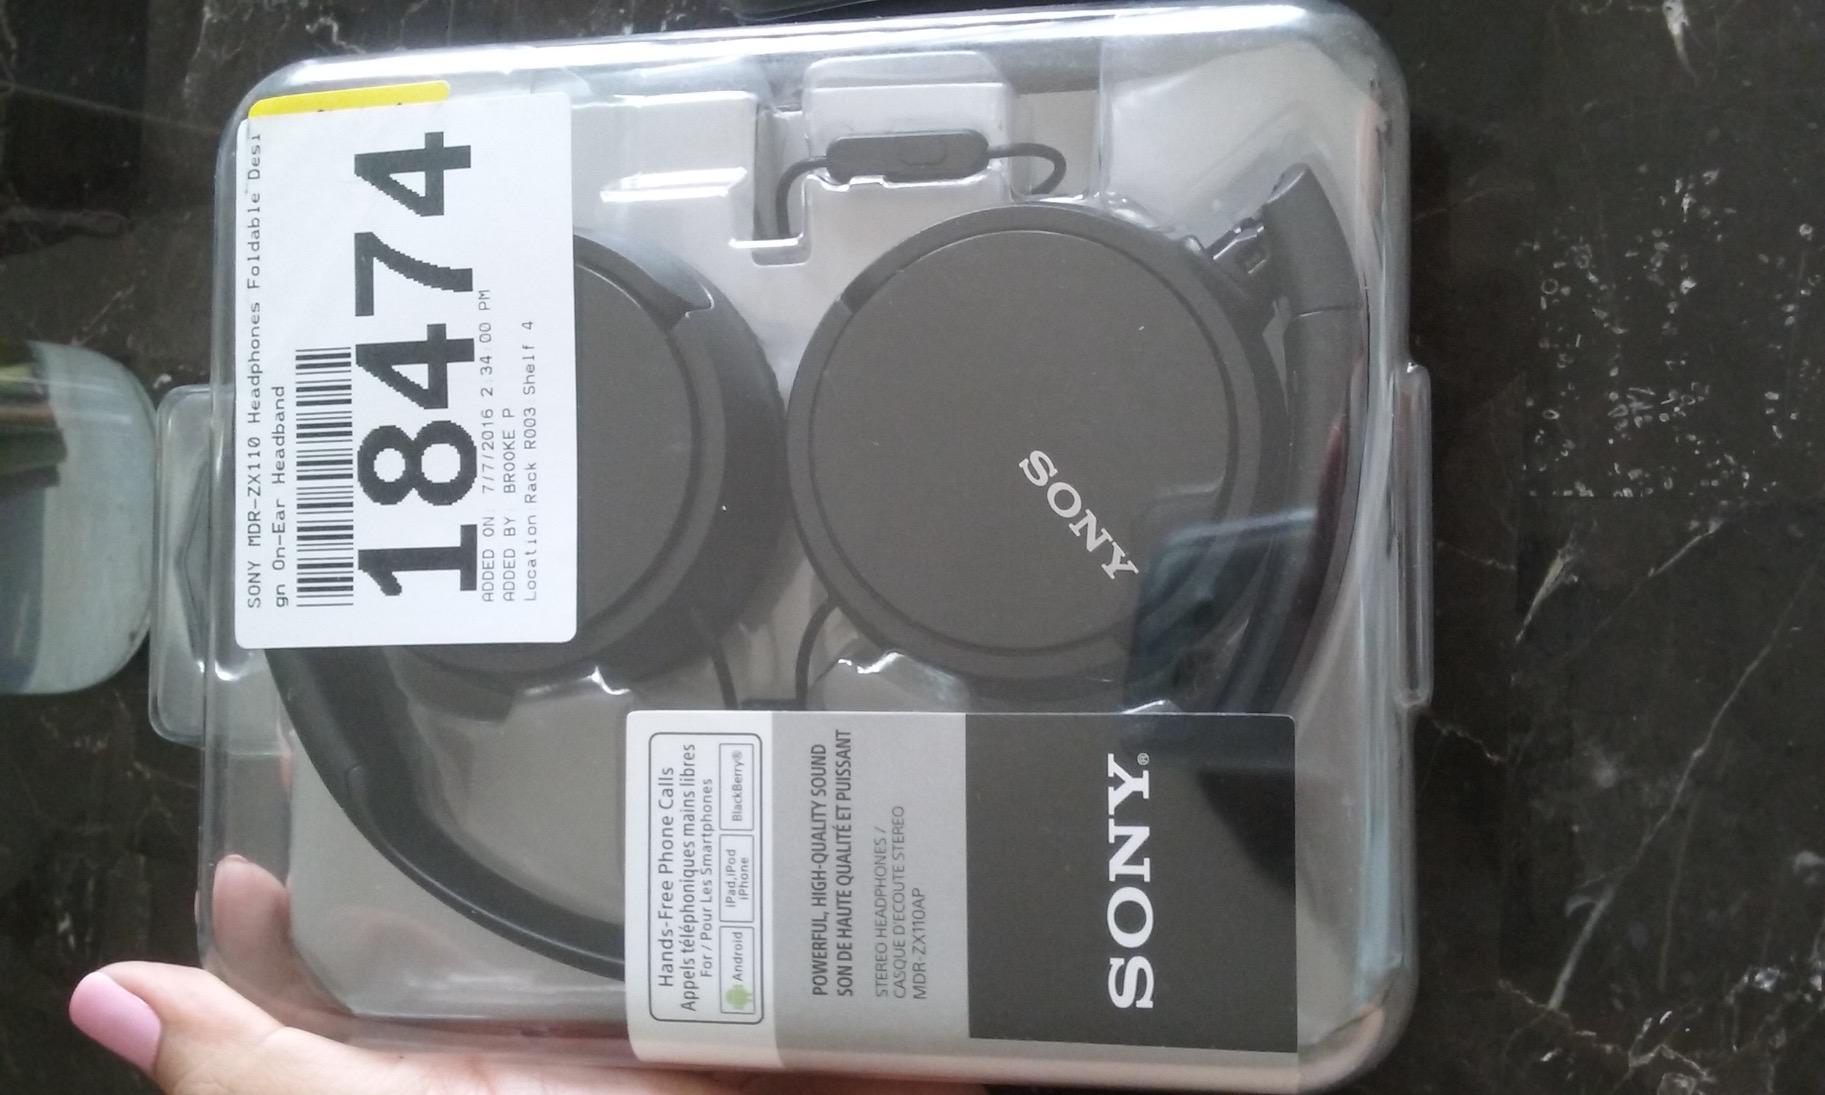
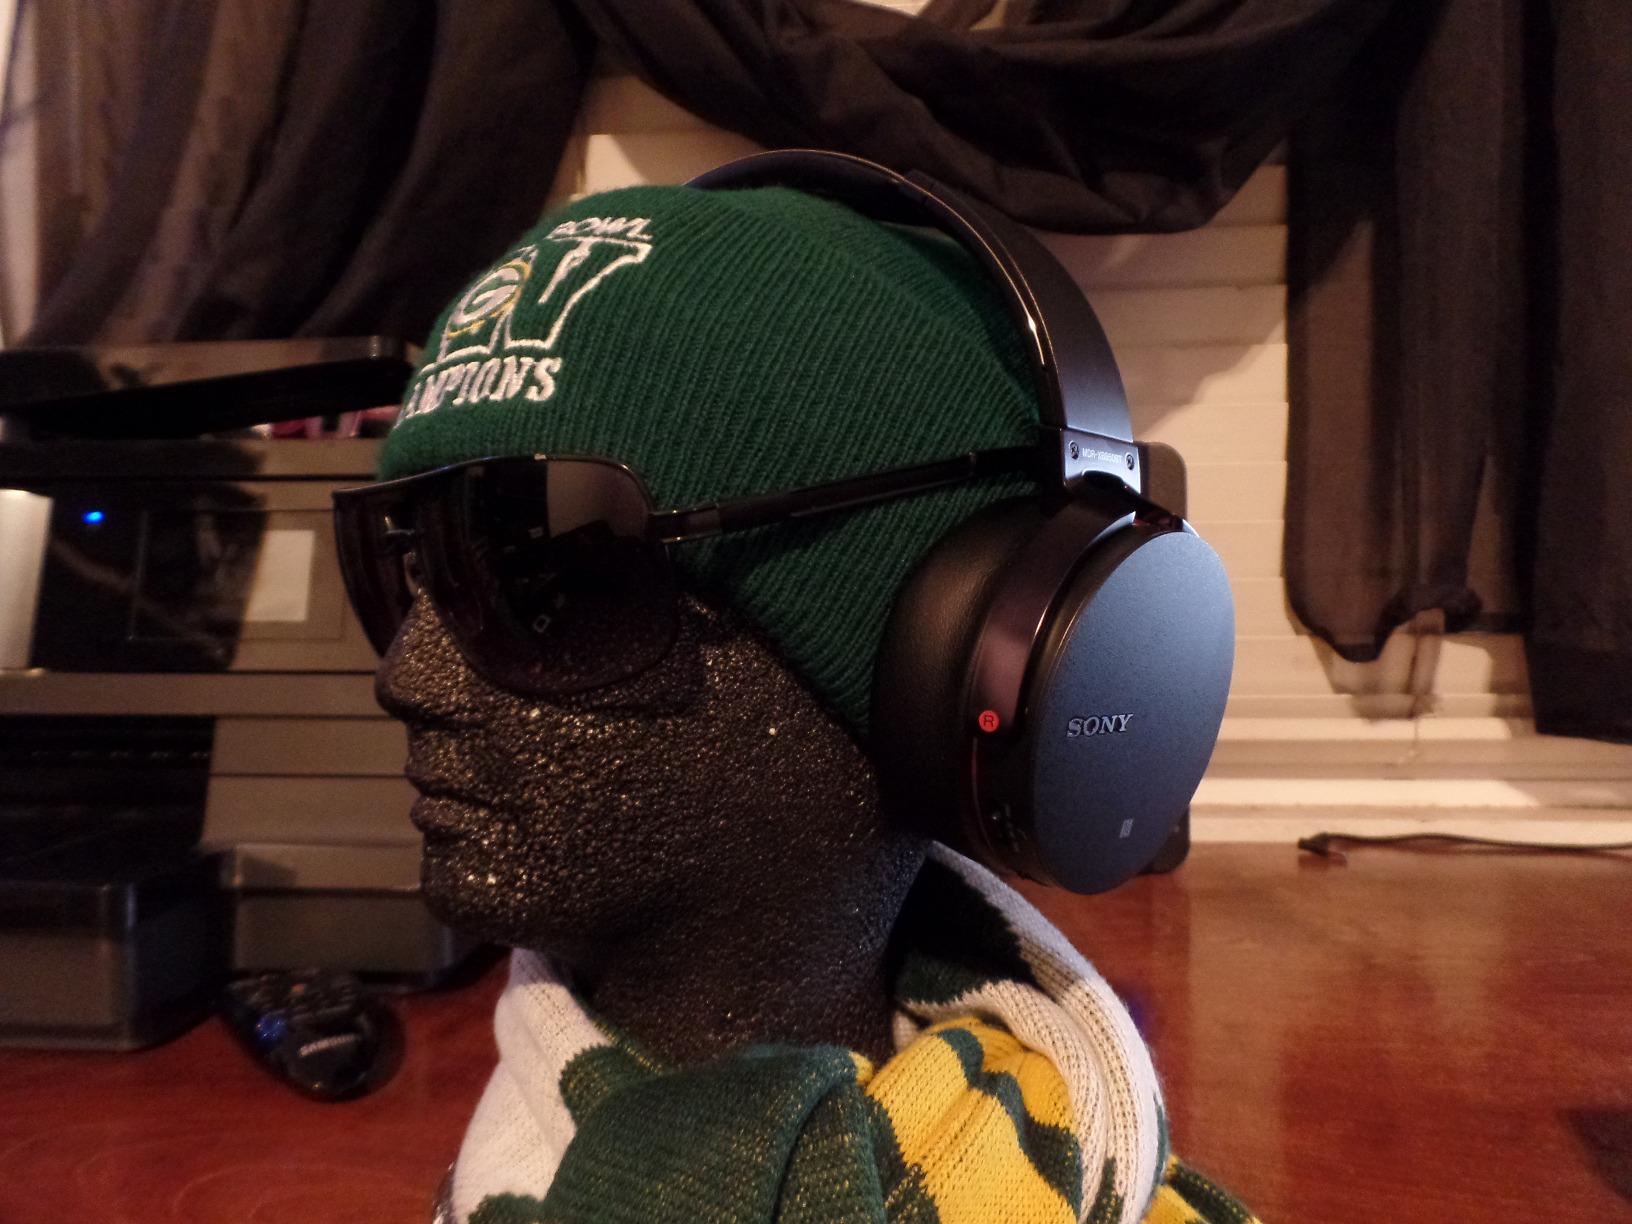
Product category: headphones
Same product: no